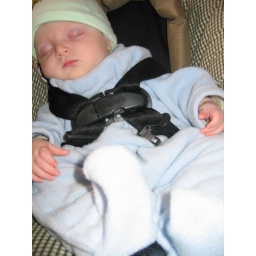
a rare moment of sleep in the dreaded car seat (lena gender bending in blue)